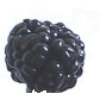
Label: Mulberry 1